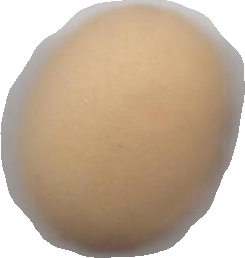
Variety: Anjasmoro